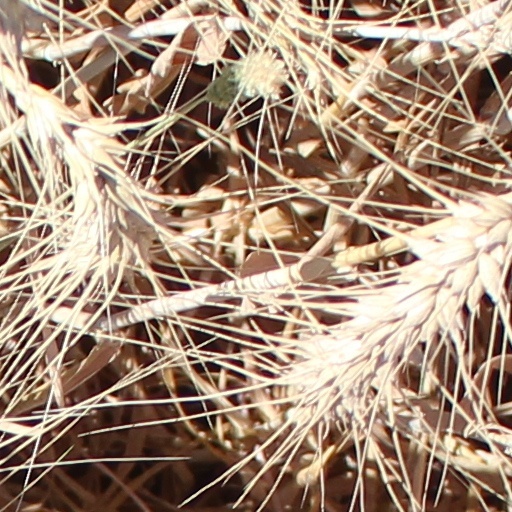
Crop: wheat